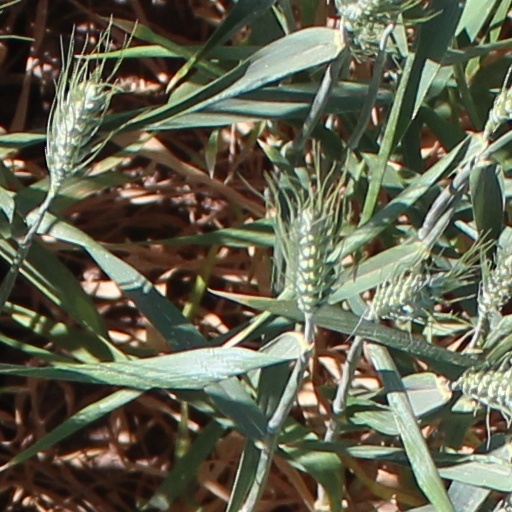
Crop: wheat